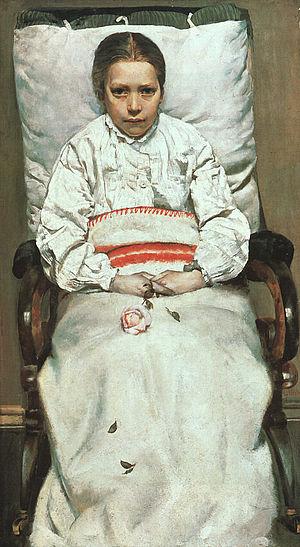
L'Enfant malade est une série de six peintures et d'autres dessins et lithographies réalisée par Edvard Munch entre 1885 et 1926.